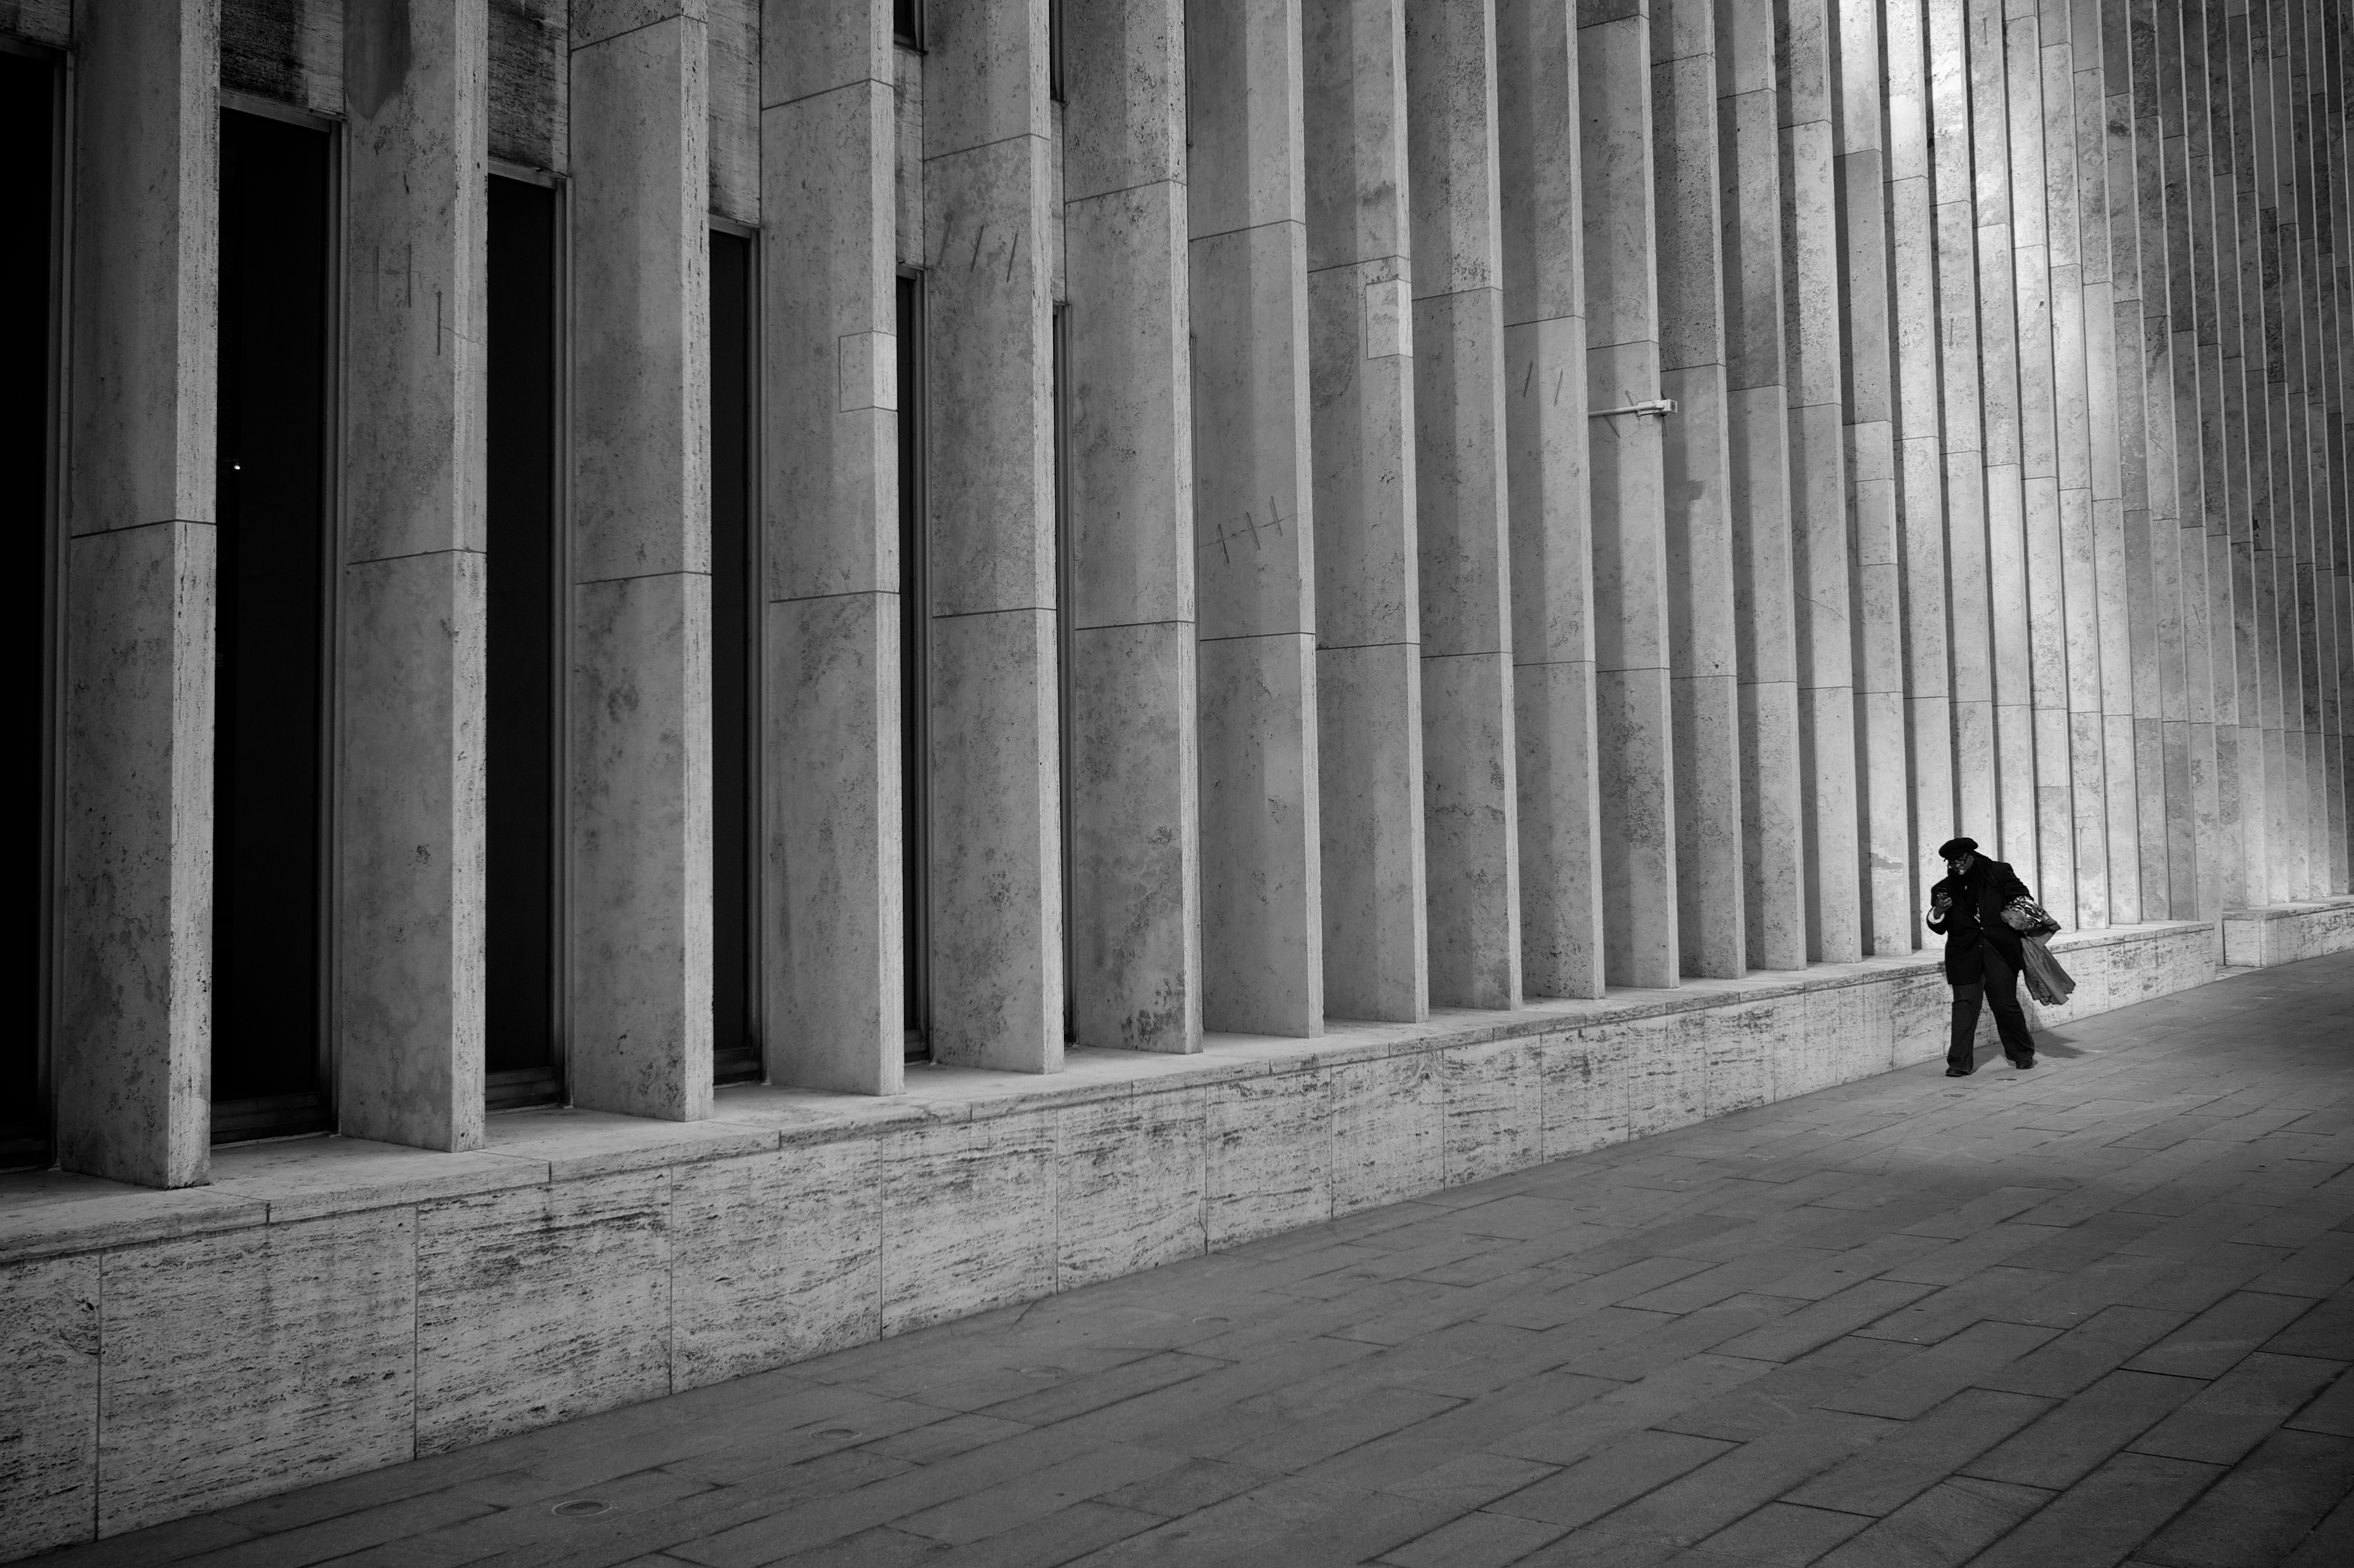
light, black and white, architecture, wood, white, street, photography, sunlight, ebook, line, column, training, darkness, black, monochrome, streetphotography, flickr, thomas, video, temple, symmetry, olympus, omd, fuji, leica, monochrom, leuthard, hcb, thomasleuthard, monochrome photography